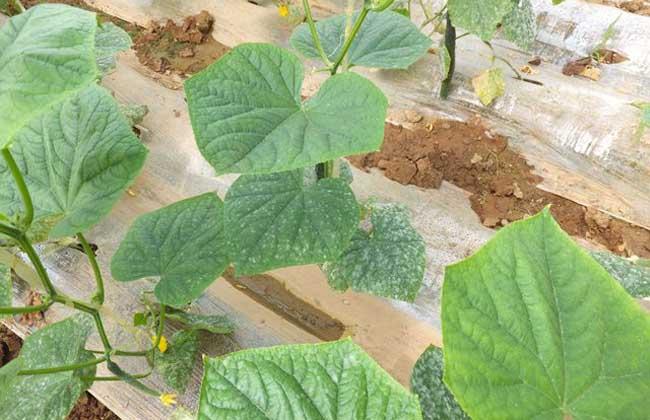
Plant: Cucumber
Disease: cucumber powdery mildew